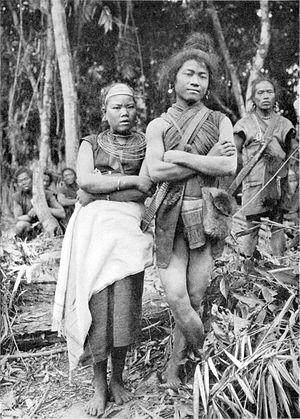
Joseph Rock, de son nom complet Joseph Francis Charles Rock, est un botaniste, un linguiste, un explorateur et un géographe américain d’origine autrichienne, né le 13 janvier 1884 à Vienne et mort le 5 décembre 1962 à Honolulu.
Le peuple Mishmi ou Deng du Tibet et de l'Arunachal Pradesh est un groupe ethnique comprenant principalement trois tribus : Idu Mishmi ; Digaro Mishmi et Miju Mishmi.
Les groupes ethniques du plateau du Tibet sont nombreux. Certains sont sur le plateau depuis des millénaires, d'autres sont originaires d'autres régions de Chine ou d'autres pays d'Asie, d'autres encore sont originaires du plateau du Tibet et ont majoritairement migré vers d'autres régions de la Chine ou de l'Asie. Ils ne sont pas, à l'instar des Golok ou des Moso, forcément comptés comme des groupes ethniques distincts officiels de la République populaire de Chine, mais peuvent être regroupés dans de plus importants groupes ethniques, les groupes étant créé au début de la république, et les divisions des ethnologues ayants changé avec le temps. Enfin, cela ne reflète que la situation sous la République de Chine, et pas la situation du Tibet, lorsqu'il faisait partie de la Chine de la dynastie Yuan ou de celle de la Dynastie Qing.
Le chaulmoogra est un terme général désignant :
Nicolas Michel Krick, est un prêtre lorrain, devenu missionnaire des Missions étrangères de Paris en 1848. Il meurt assassiné avec Augustin Bourry alors qu'il tente de rejoindre le Tibet.
Dibrugarh est une ville de l’État d’Assam, en Inde. C’est la capitale du district de Dibrugarh et, avec 122 523 habitants, l’une des plus grandes villes d’Assam.